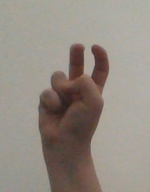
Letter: toot